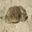
Label: frog